Prostitution in Nevada

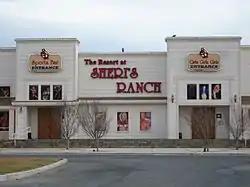
Sheri's Ranch in Pahrump

Under Nevada state law, any county with a population of up to 700,000, as of the last decennial census is allowed to license brothels if it so chooses. Incorporated towns and cities in counties that allow prostitution may regulate the trade further or prohibit it altogether.